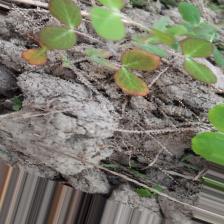
Label: Lentil Rust